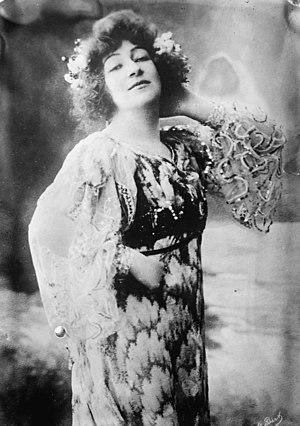
La liste d'écrivains normands énumère des écrivains nés en Normandie ou y ayant durablement vécu et les écrivains ayant écrit en Normand ou en Anglo-normand.
Marie Blanche Georgette Leblanc, née à Rouen le 8 février 1869 et morte au Cannet le 26 octobre 1941, est une cantatrice et actrice de théâtre française.